ARA Fournier (M-5)

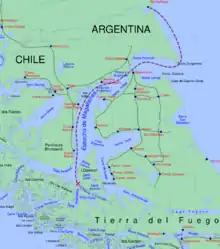
Last voyage of "Fournier"

"Fournier" was built at the Sanchez shipyard in San Fernando. She was launched in 1939, and handed over from the shipyard on 13 October 1940.